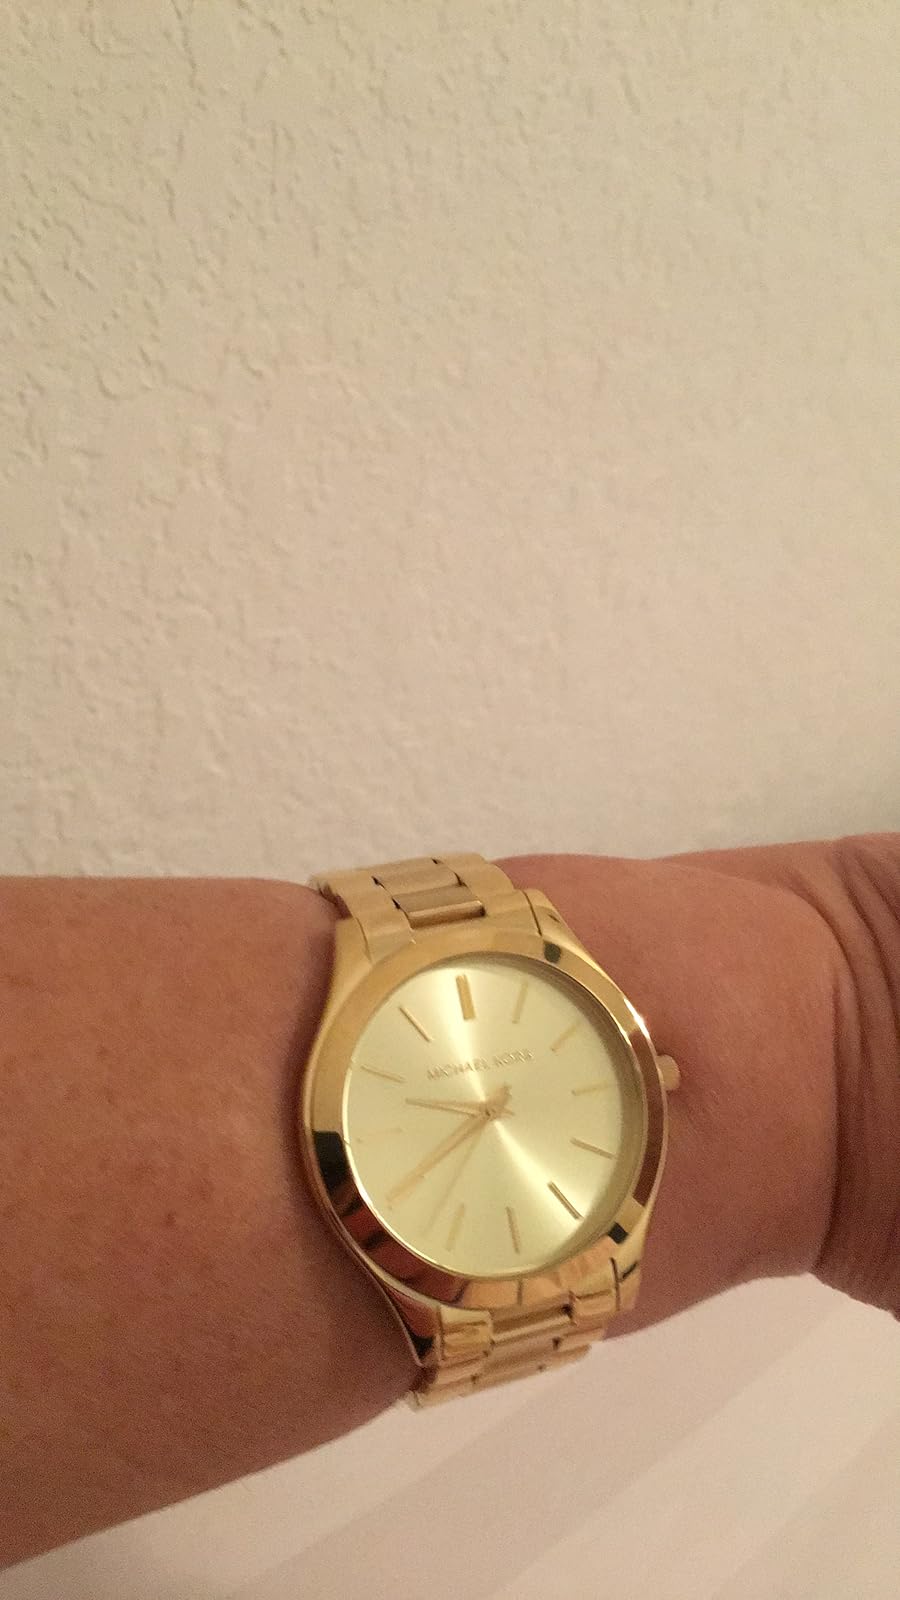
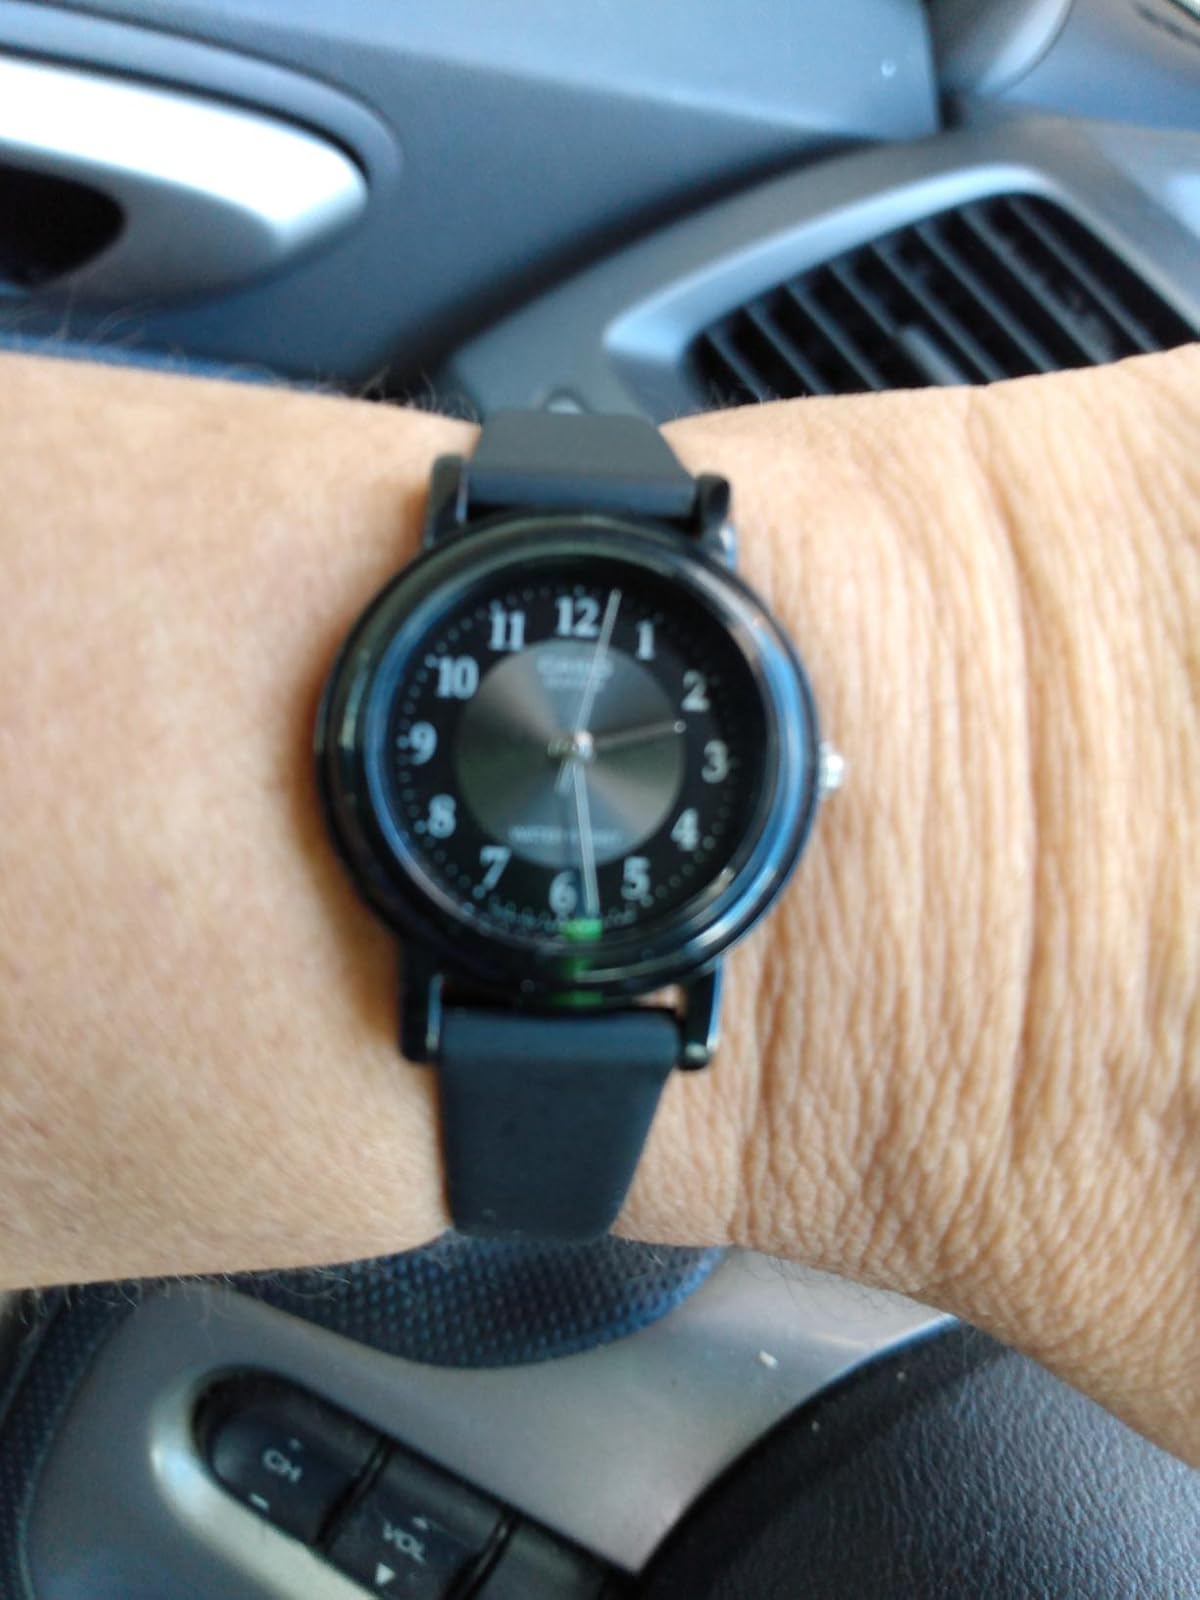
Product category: accessories_watch
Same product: no